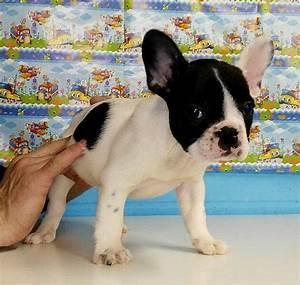
dog